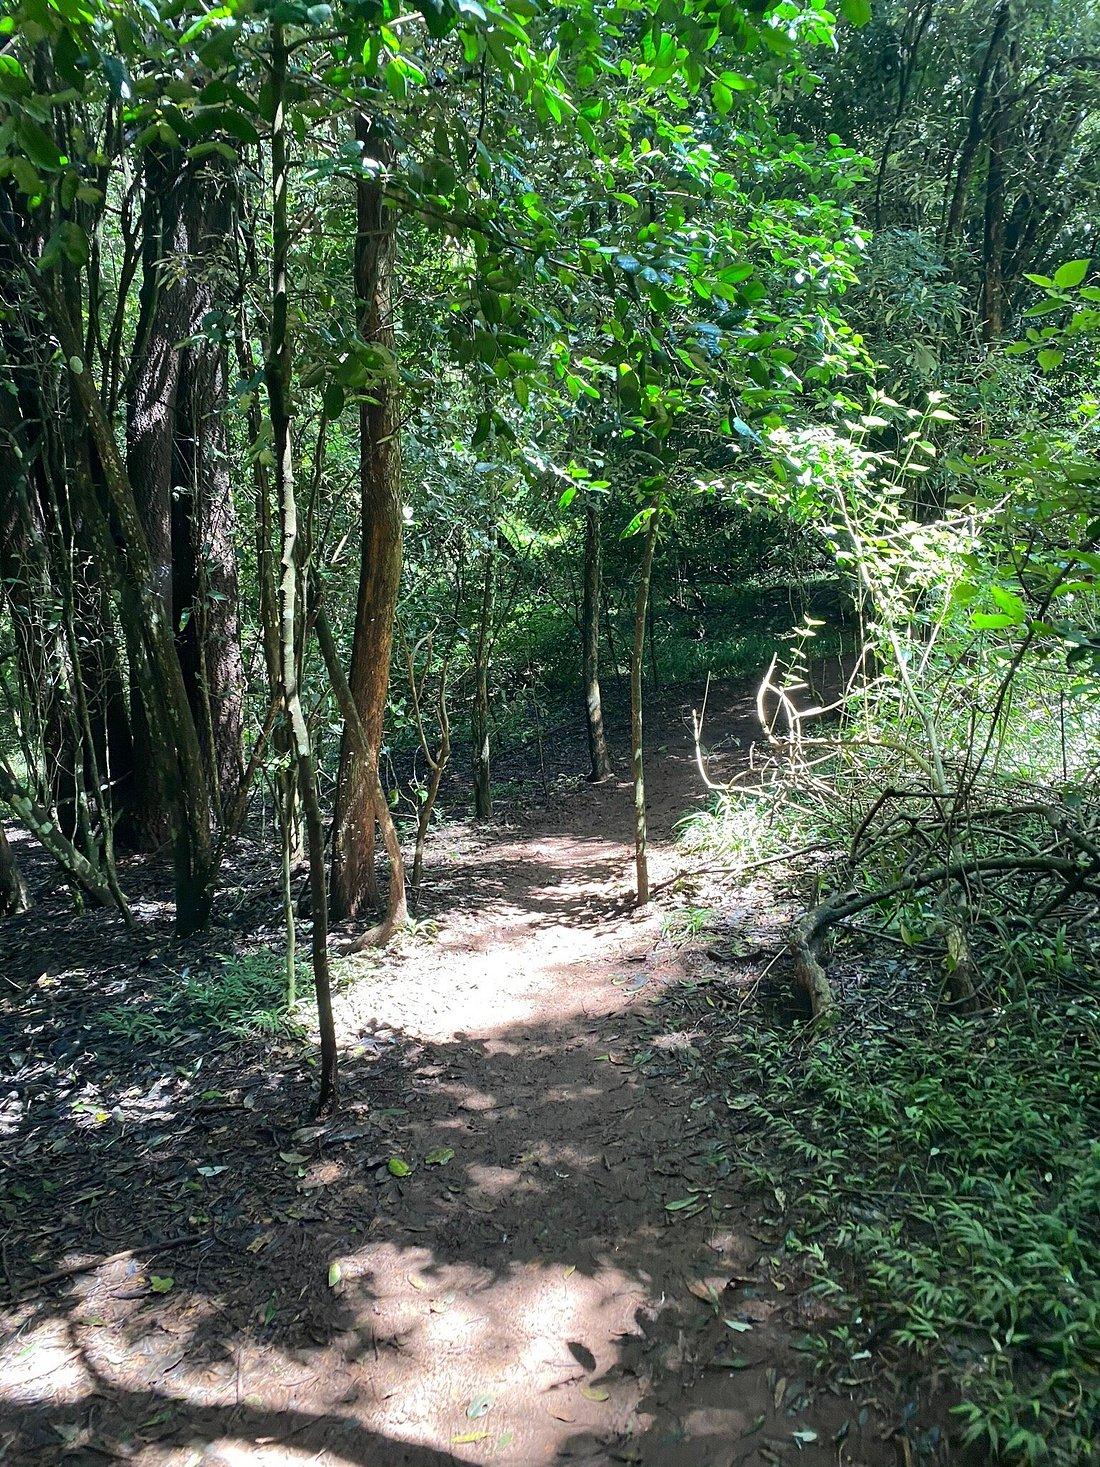
Kuna sahani nyeupe, iliyo na vipande vilivyokatwa vidogo vidogo vya viazi, samaki aliye na mboga kidogo za majani juu yake na kibakuli kilicho na mchuzi.